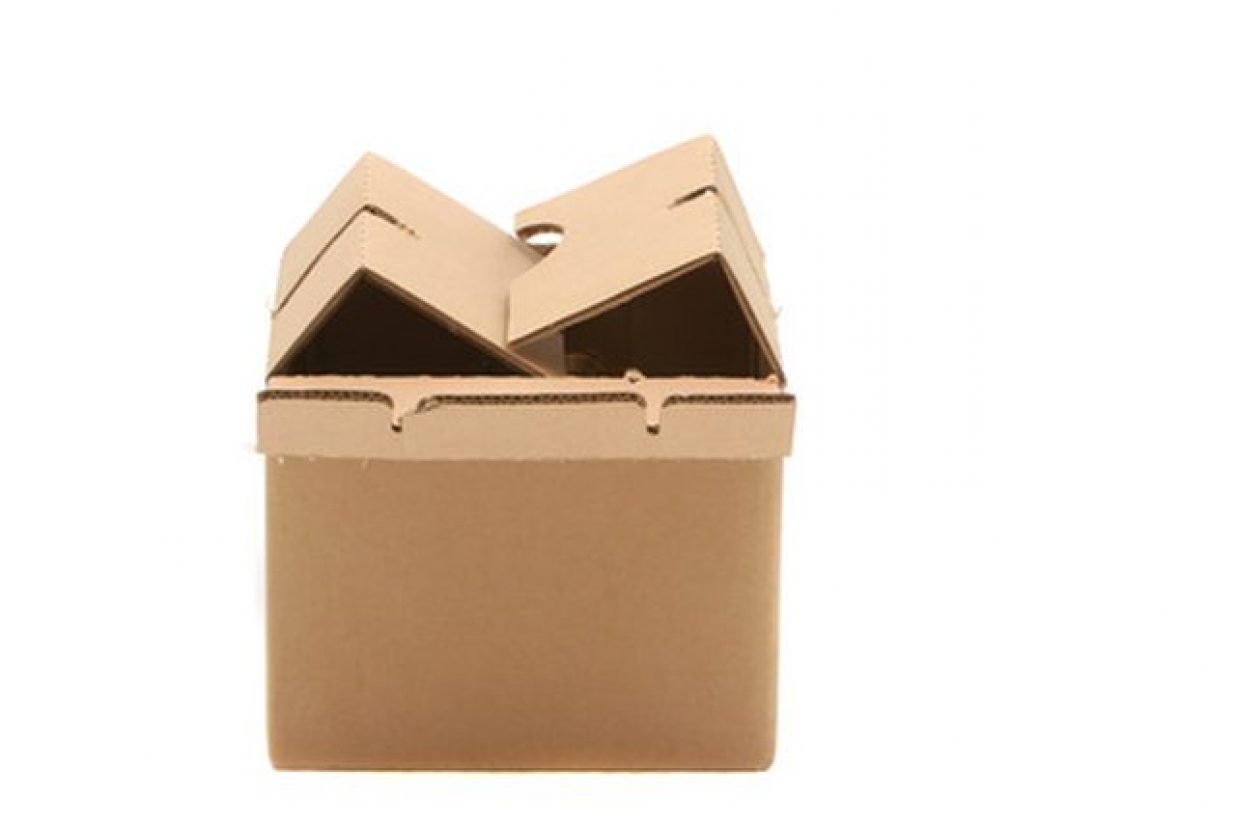
Label: cardboard